Trapped-key interlocking

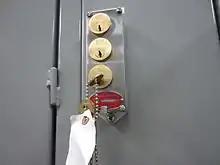
This is a transfer block, part of a trapped-key interlock system. It does not have a bolt to stop operation of a device, but holds and releases other keys.

Manufacturers of trapped-key interlock devices provide application guides showing typical interlock problems and recommended arrangements. Since the reliability and safety of the scheme critically depends on the possession of keys, duplicate keys must be carefully controlled to prevent any possibility of an unsafe operating sequence. For example, a lost key might be replaced only by a duplicate held off-site, or might require ordering a replacement from the original manufacturer.